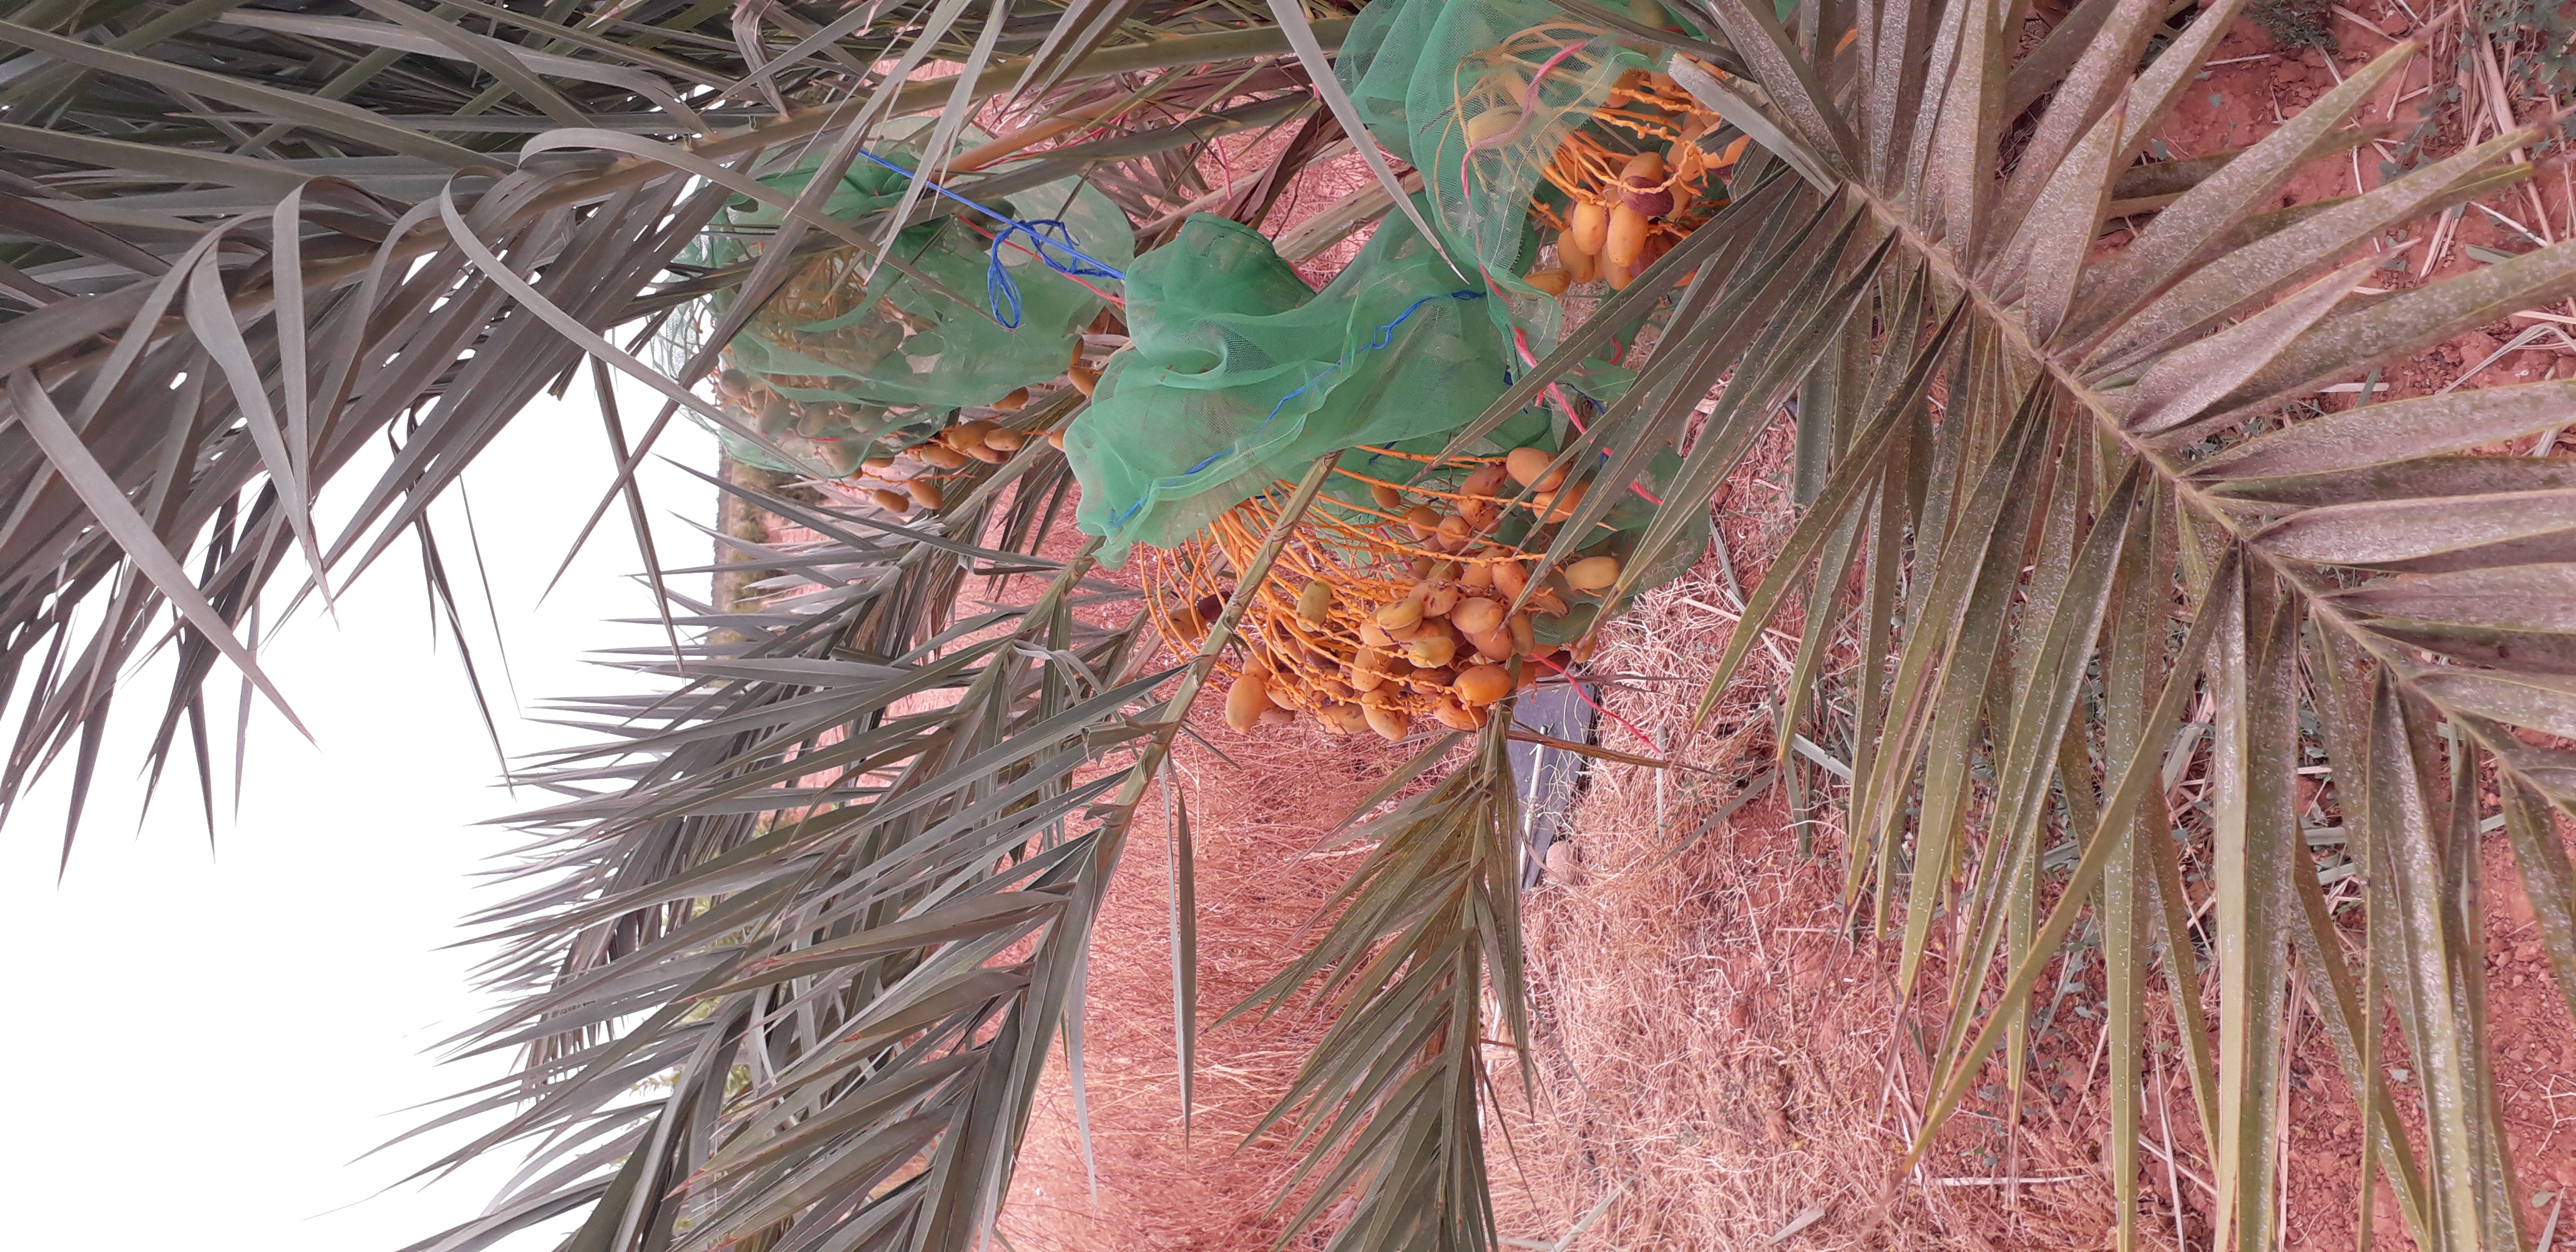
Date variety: Boumajhoul